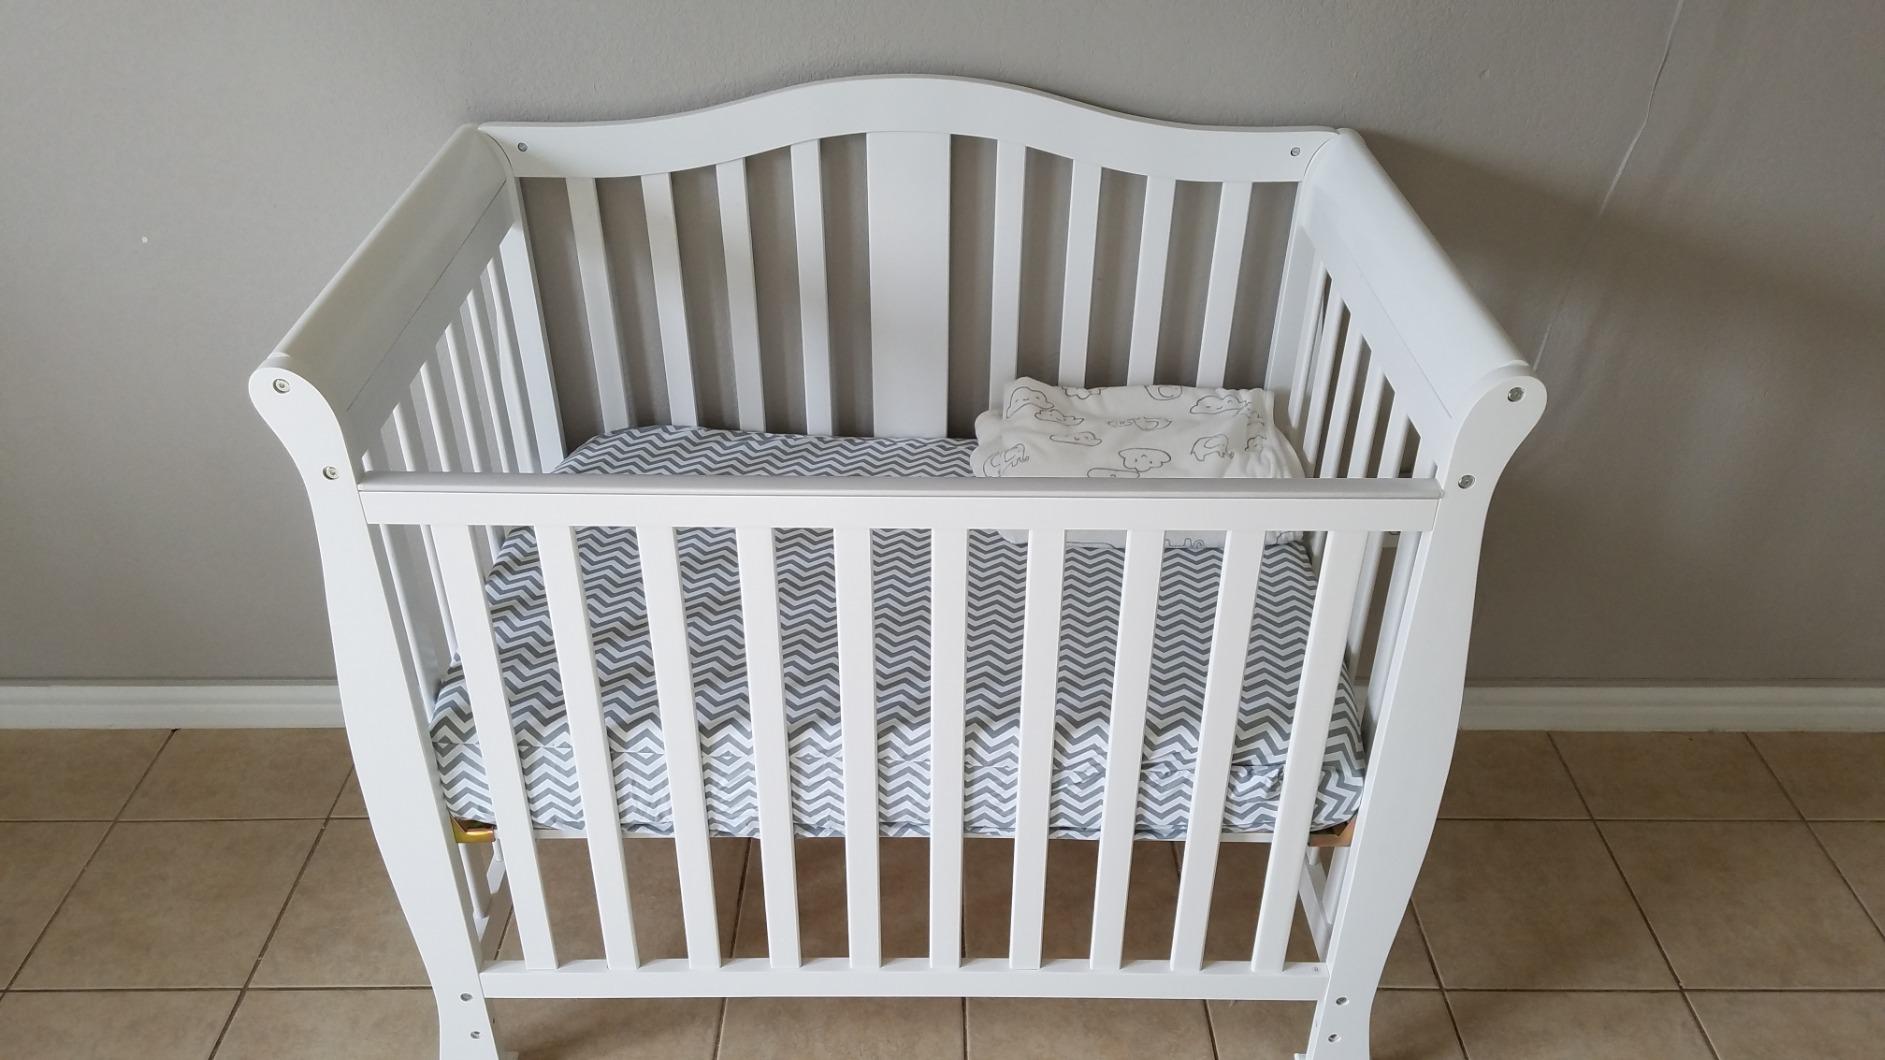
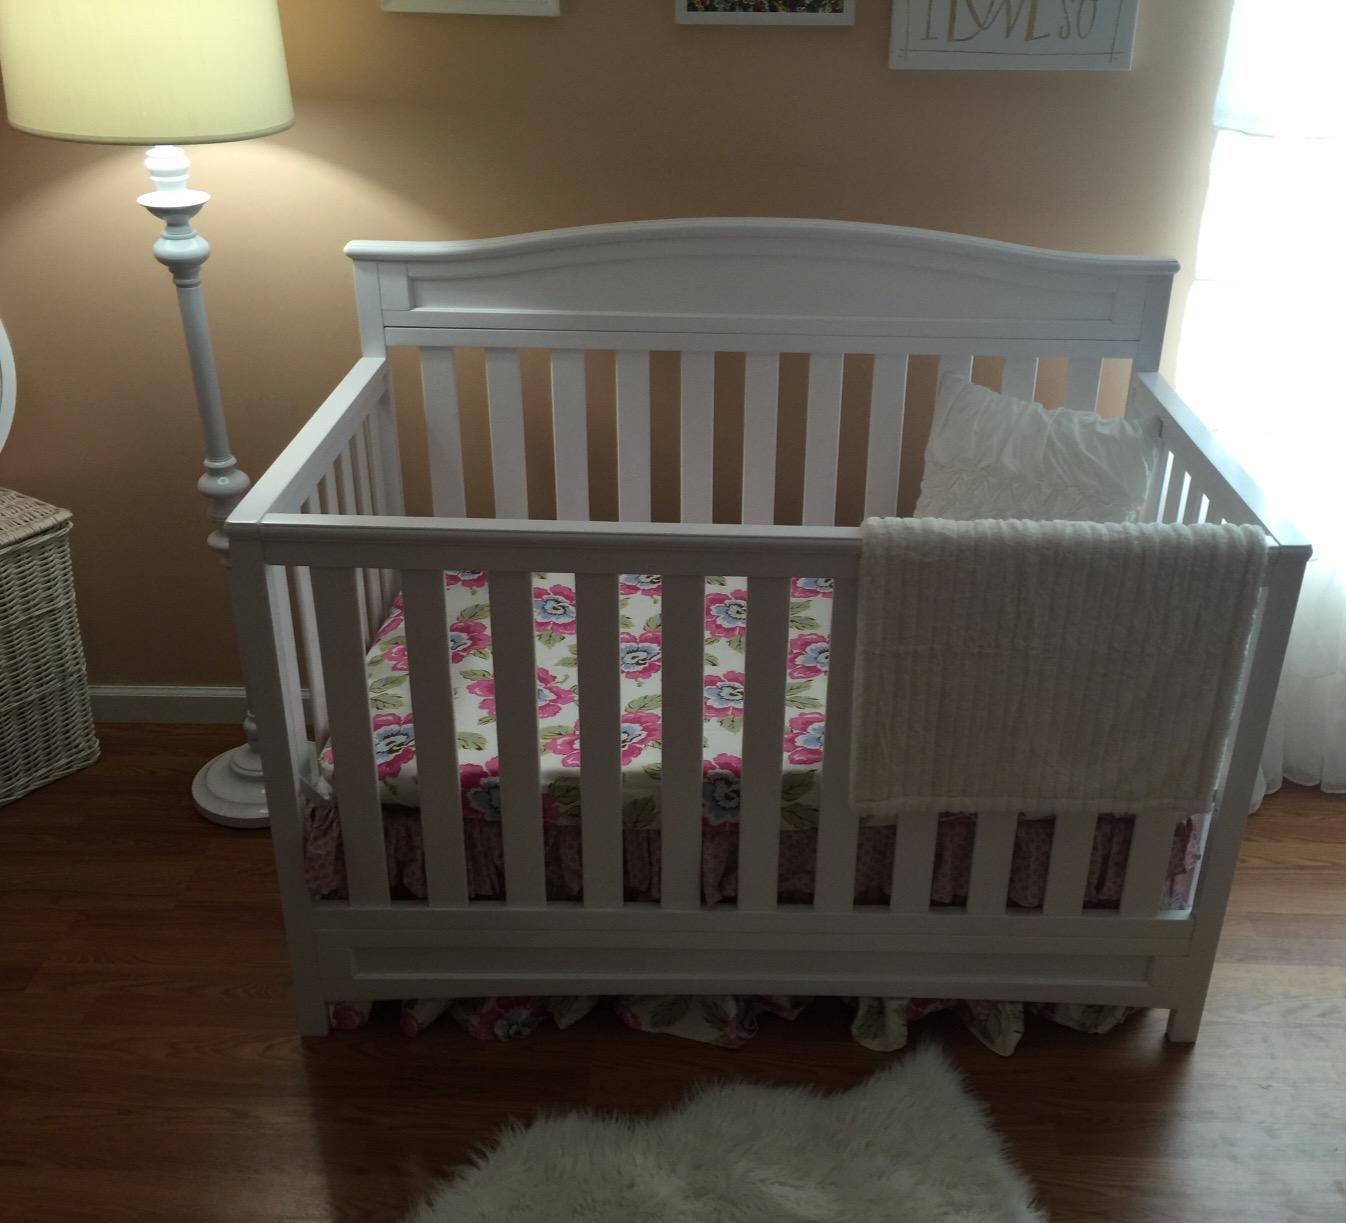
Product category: products_crib
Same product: no